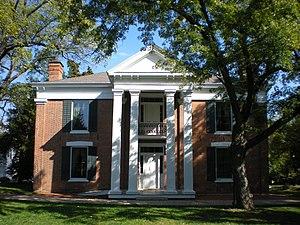
La bataille de Westport, parfois appelée le « Gettysburg de l'Ouest », s'est déroulée le 23 octobre 1864, dans l'actuelle Kansas City, au Missouri, au cours de la guerre de Sécession. Les forces de l'Union sous le commandement du major général Samuel R. Curtis, obtiennent une victoire décisive sur une force en infériorité numérique confédérée commandée par le major général Sterling Price. Cet engagement est le point d'orgue de l'expédition de Price dans le Missouri, forçant son armée à la retraite. La bataille termine la dernière offensive confédérée à l'ouest du fleuve Mississippi, et pendant le reste de la guerre, l'armée des États-Unis conserve un contrôle solide sur la plupart du Missouri. Cette bataille est l'un des plus importants livré à l'ouest du fleuve Mississippi, avec plus de 30 000 hommes engagés.